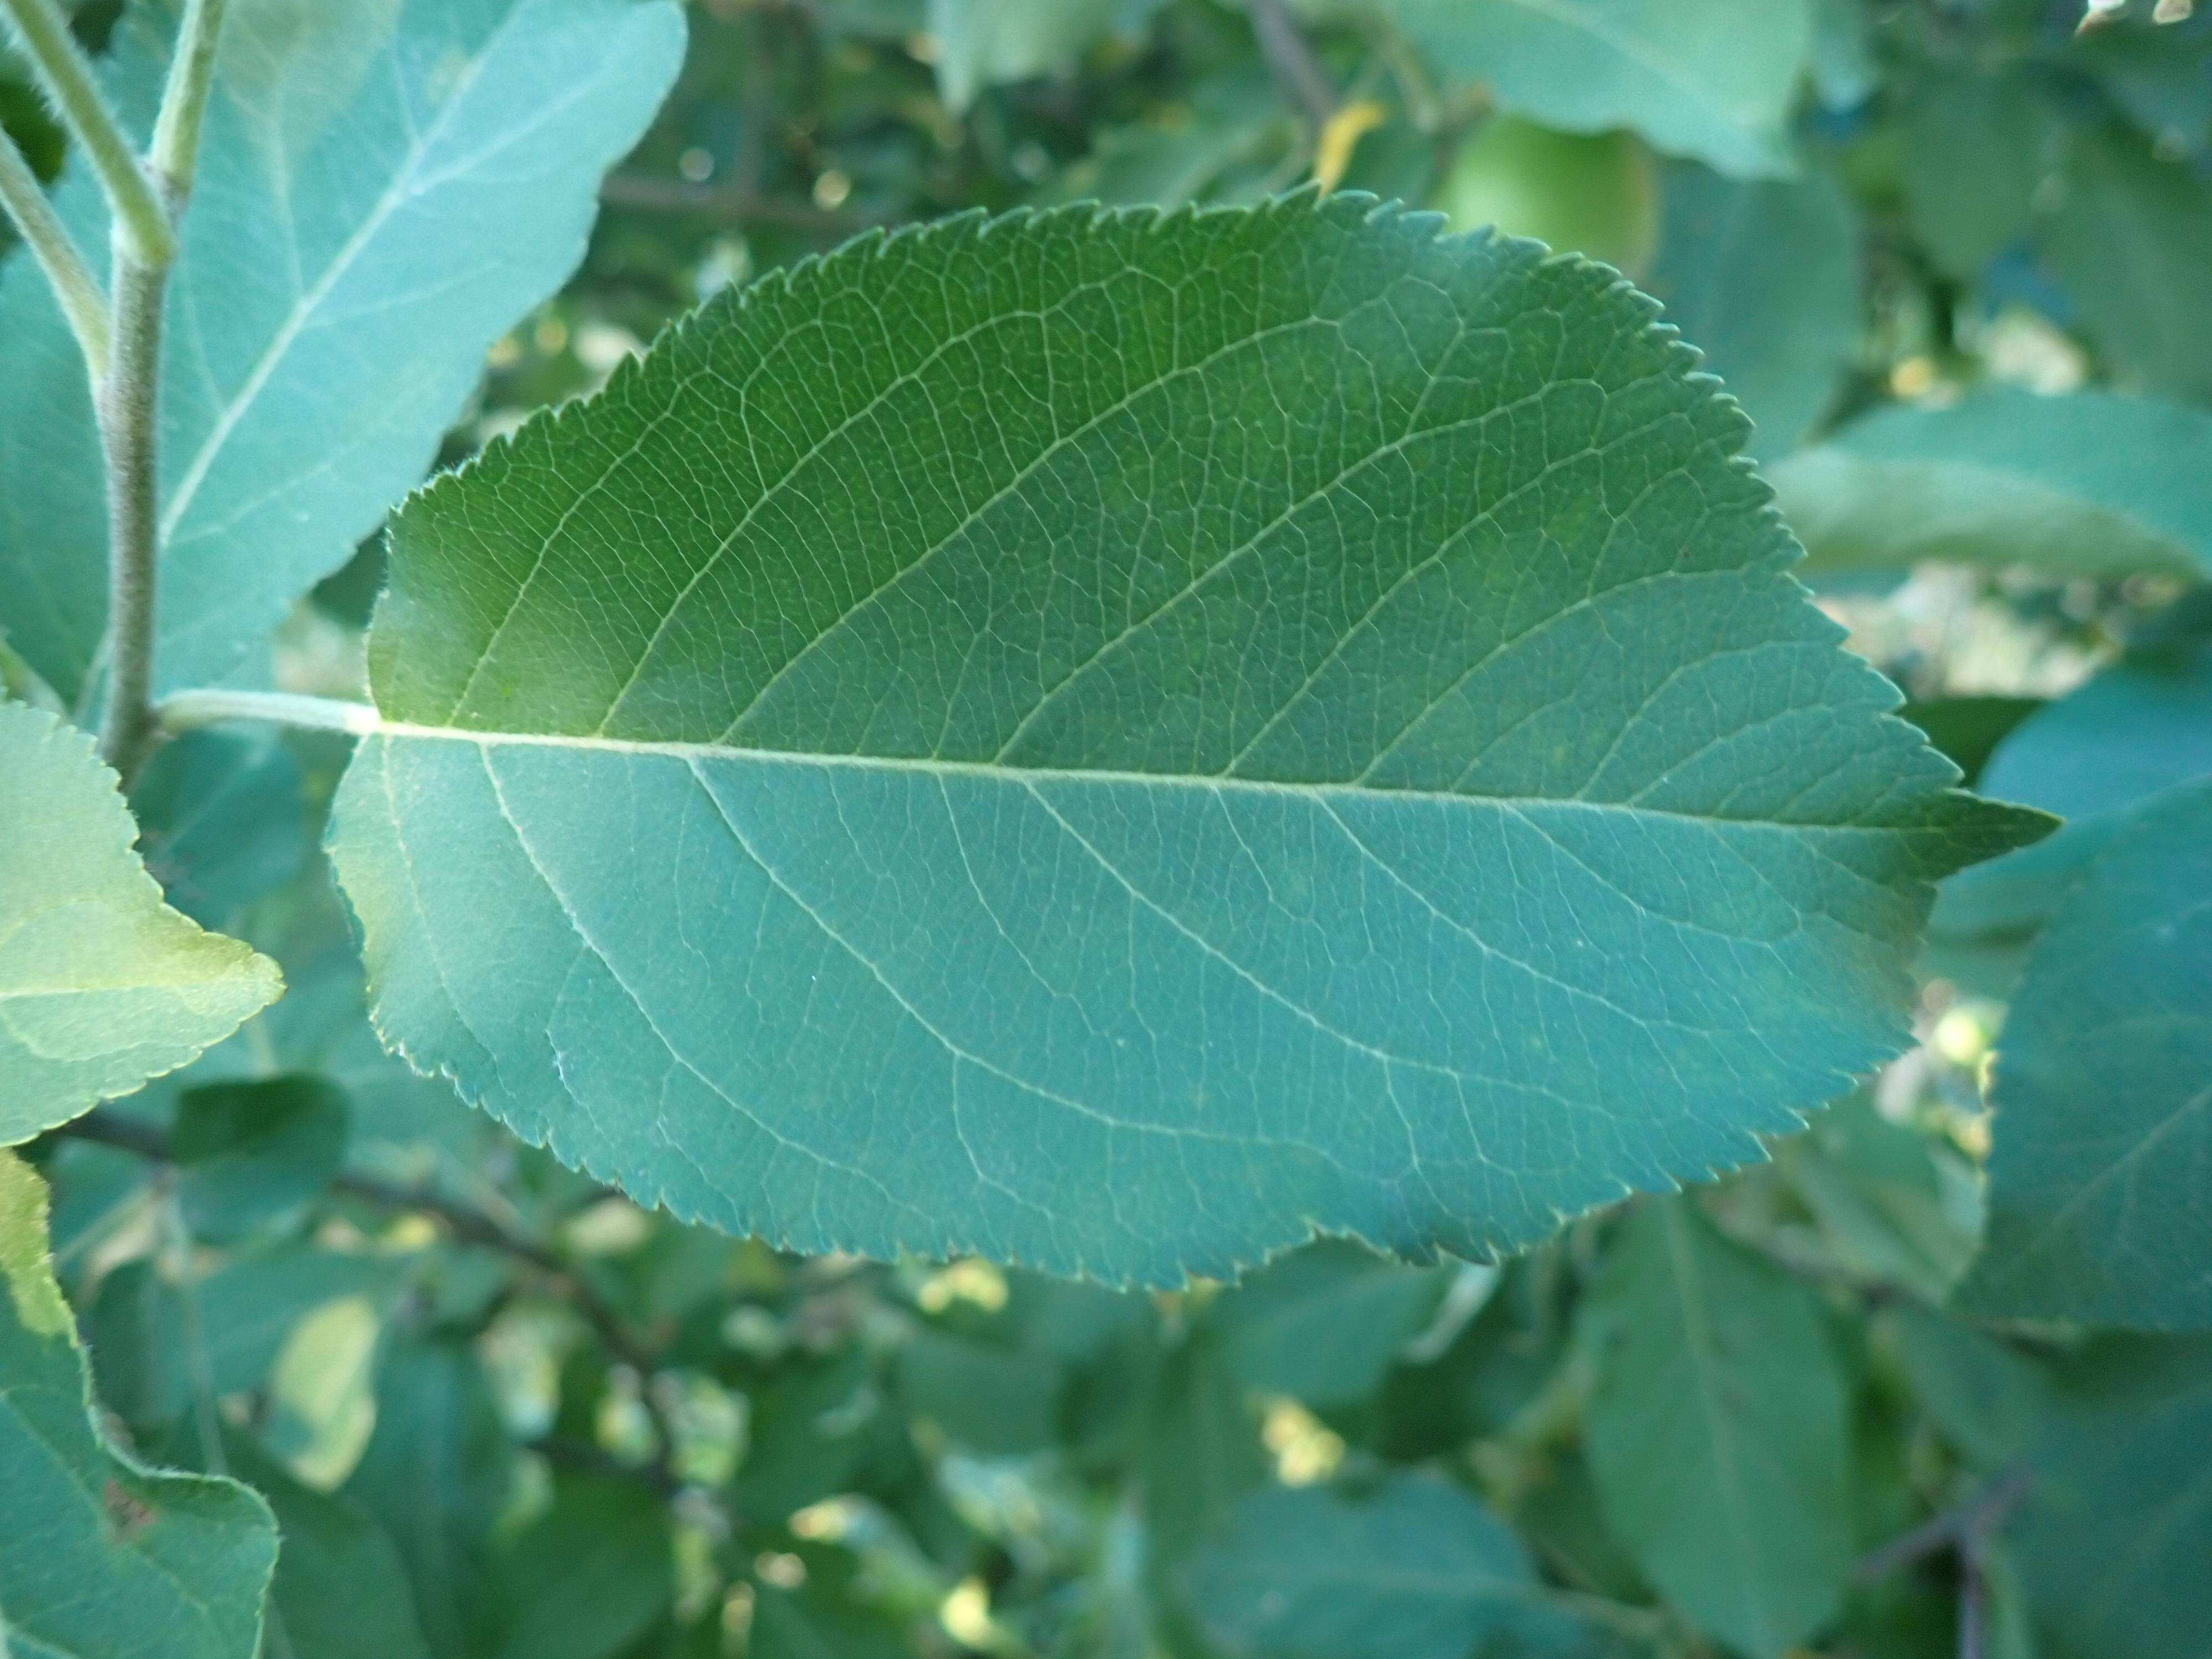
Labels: healthy